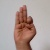
The image shows a hand gesture representing the letter 'F' in Indian Sign Language.